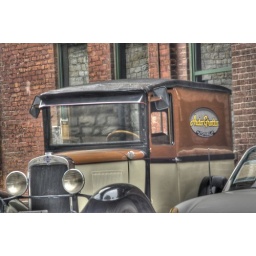
bricks in building windows are reflections, the window aint bricked up :))